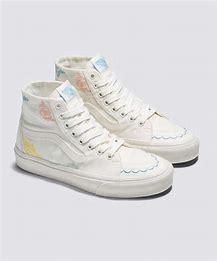
Brand: Vans
Model: UA SK8 Hi